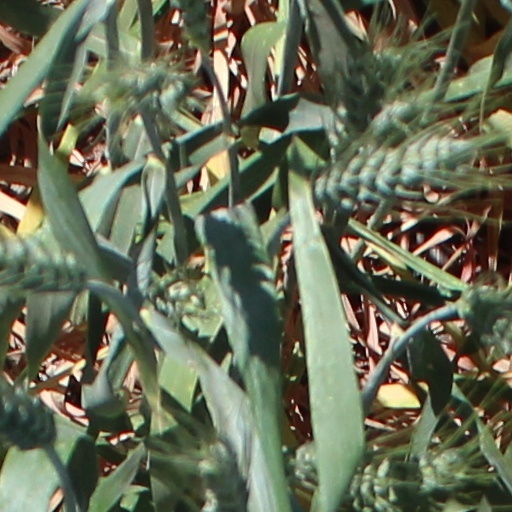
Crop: wheat